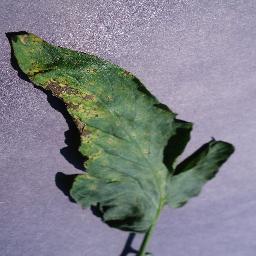
Label: Tomato___Septoria_leaf_spot